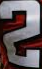
Number: 2